Shippingsport Bridge

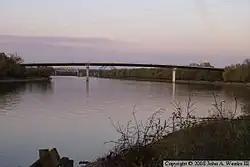
The 2003 Shippingsport Bridge from the west

Shippingsport Bridge has been the name of four similarly-located bridges over the Illinois River in LaSalle Township, LaSalle County, Illinois: an early bridge about which not much is known, an 1872 swing span bridge, a 1929 vertical-lift bridge nearby, and a 2003 bridge in the same location as the 1929 bridge. The fourth bridge still exists and carries Illinois Route 351 (IL 351).